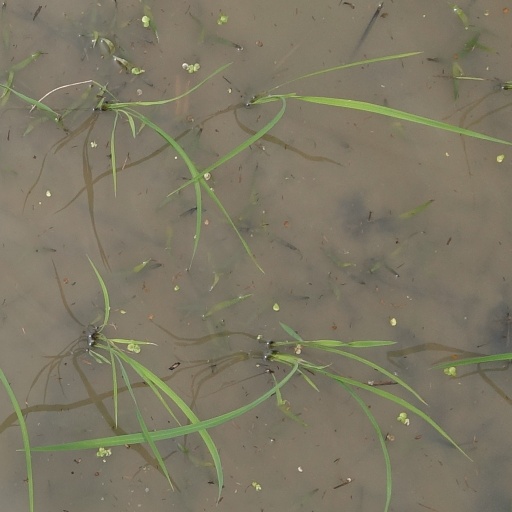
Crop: rice